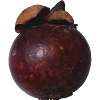
Label: mangostan